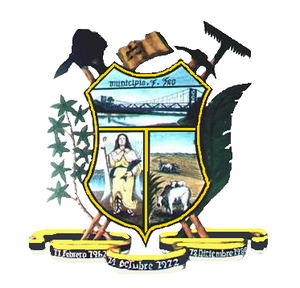
Fernández Feo est l'une des 29 municipalités de l'État de Táchira au Venezuela. Son chef-lieu est San Rafael del Piñal. En 2011, la population s'élève à 45 891 habitants.